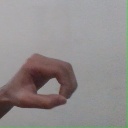
अक्षर: औ